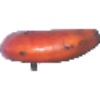
Label: red_banana